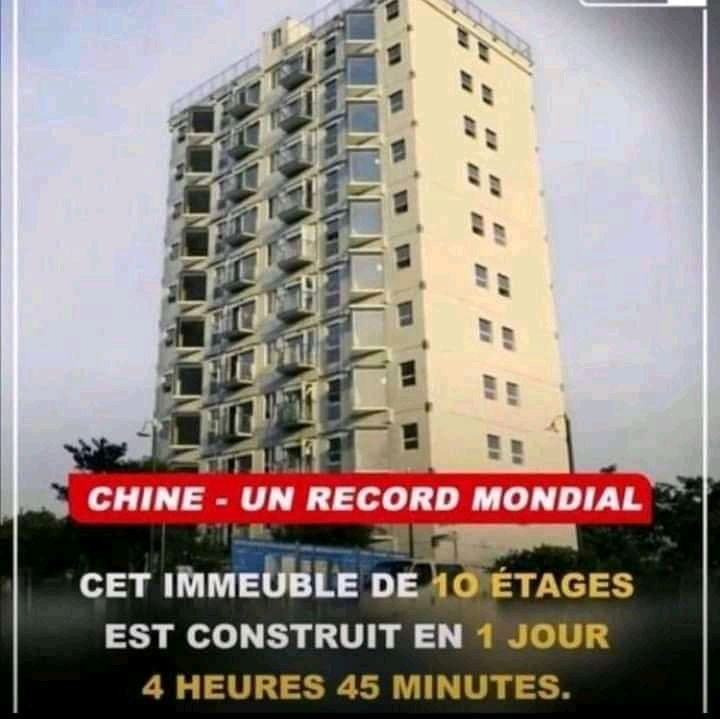
Lii de benn dëkkuwaay bu nekk ca Siin la, tollu ci fukki bâtiment. Ñu tabax ko ci ñeenti waxtu ak juróom fukki simili ak ñeent.